Hôtel de Besenval

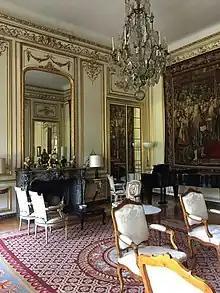
The "Salon de la tapisserie" as it was set up in 2018. In addition to part of the "Alliance Tapestry," four of the six chairs from the baron's original furniture ensemble can be seen next to the fireplace.

By 1789, at the dawn of the French Revolution, Pierre Victor de Besenval had accumulated the prestigious and influential positions of Lieutenant-Général of the King's Armies, Lieutenant-Colonel of the Swiss Guards Regiment and Commandant en chef of the troops and garrisons in the interior of France with the exception of the city of Paris. In addition, he was also a recipient of the prestigious Order of Saint Louis, which he had received in 1766 for the reorganisation of the Swiss Regiments and the Grisons Troops, of which he was Inspecteur général between 1762 and 1770. It was the baron's wish to hand over the office of Inspecteur général to his compatriot Anton de Salis de Marschlins (1732–1812). Jean-Baptiste-Denis Després, Pierre Victor de Besenval's secretary, aptly summarised the baron's success: ""Le Baron de Besenval fut un de ces hommes à qui tout réussit" (the Baron de Besenval was one of those men who succeeded in everything)."